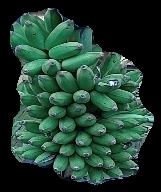
Variety: elakki-bale
Grade: grade1